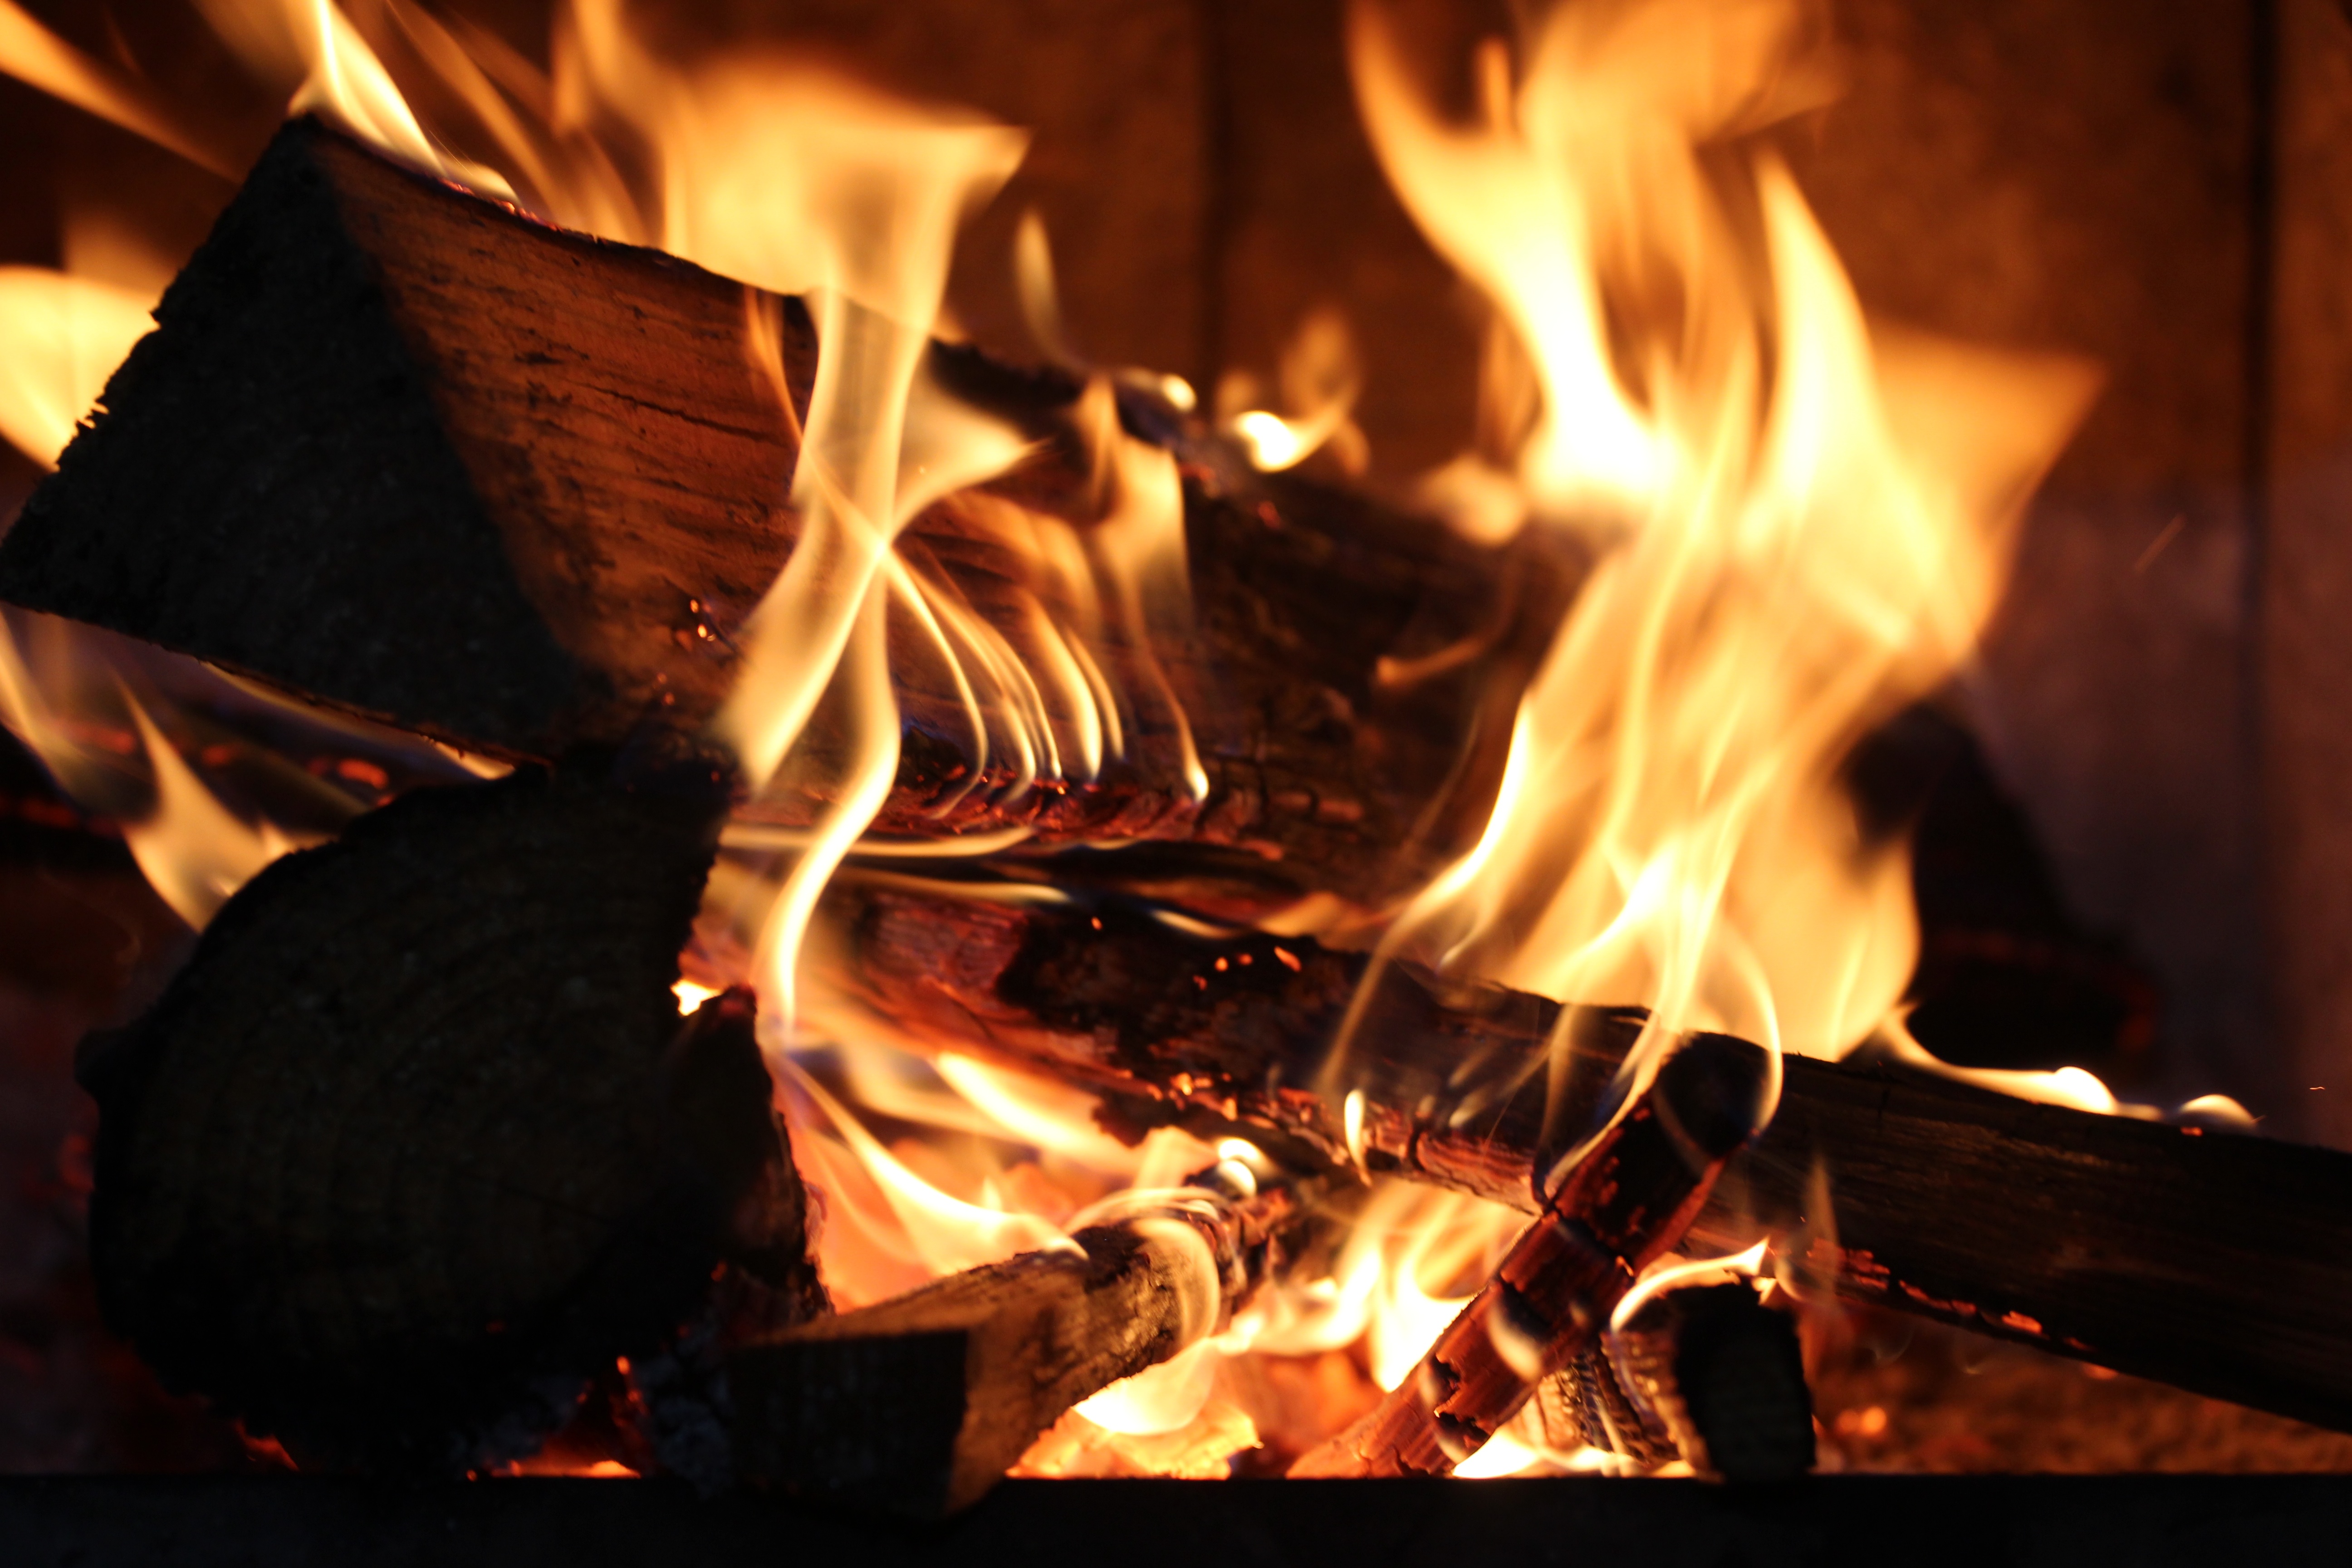
flame, fire, campfire, bonfire